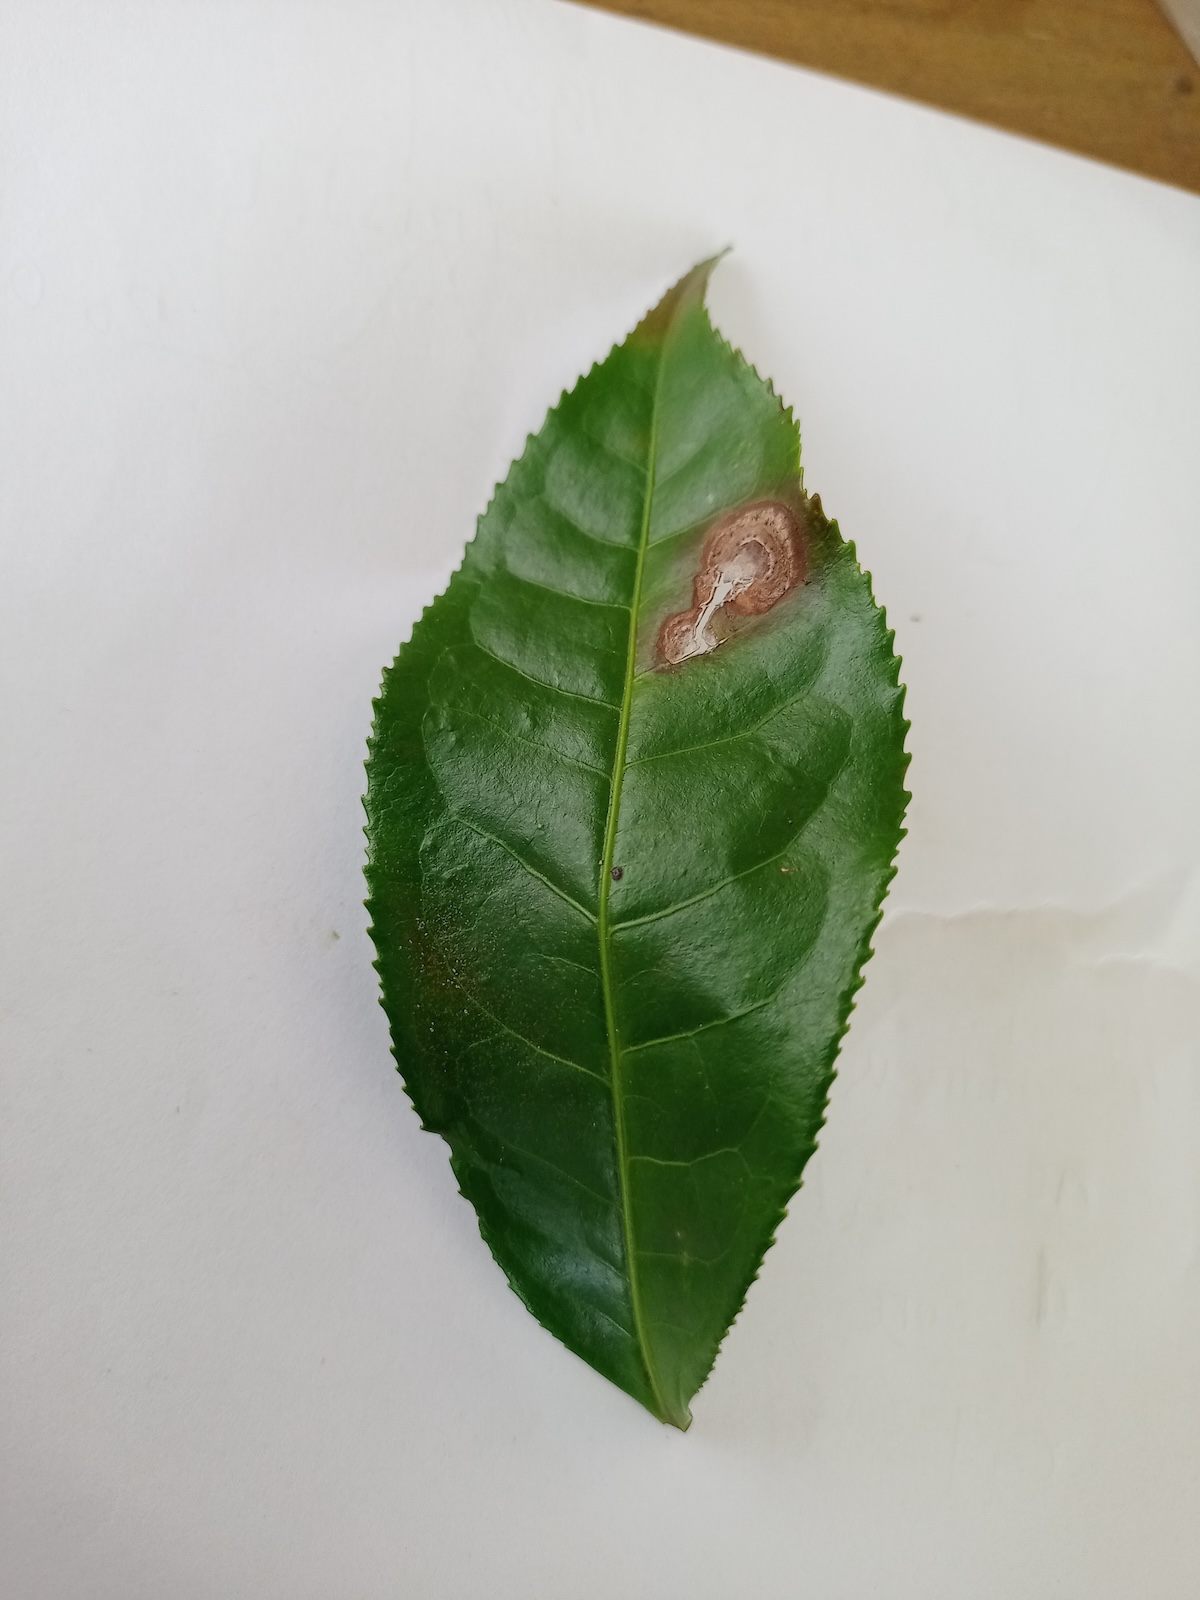
Label: Gray Blight